F.E.A.R. Extraction Point

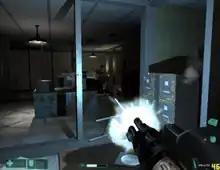
Point Man fires the minigun, one of the new weapons introduced in the game.

"F.E.A.R. Extraction Point" is a first-person shooter with gameplay very similar to the original "F.E.A.R." As in the original, the player's arsenal includes handguns (which the player can dual wield), an assault rifle, submachine gun, shotgun, sniper rifle, nail gun, repeating cannon, rocket launcher, and particle beam. New weapons in "Extraction Point" are a minigun and laser carbine. Each weapon differs in terms of accuracy, range, rate of fire, damage, and weight. Only three different firearms can be carried at any one time. The player also has access to four different types of projectile - frag grenades, proximity grenades, remote bombs, and deployable turrets. The player can carry five of each type and can carry all four at once (allowing for up to 20 projectiles), but only one type may be equipped at any one time. Additionally, when using the remote bombs, the player must holster their weapon.